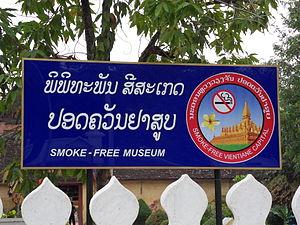
Le Vat Sisaket (comme tous les temples et musées de Vientiane) est non-fumeur.
Le tabac est un produit nocif pour la santé. En tant que tel, il est encadré par de nombreuses législations, certaines datant du XVIIᵉ siècle et de l'apparition du tabac.